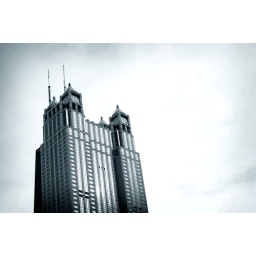
Chicago.[This photo feels like an Eye Spy book to me...there is a landmark Chicago building hiding in this shot!]